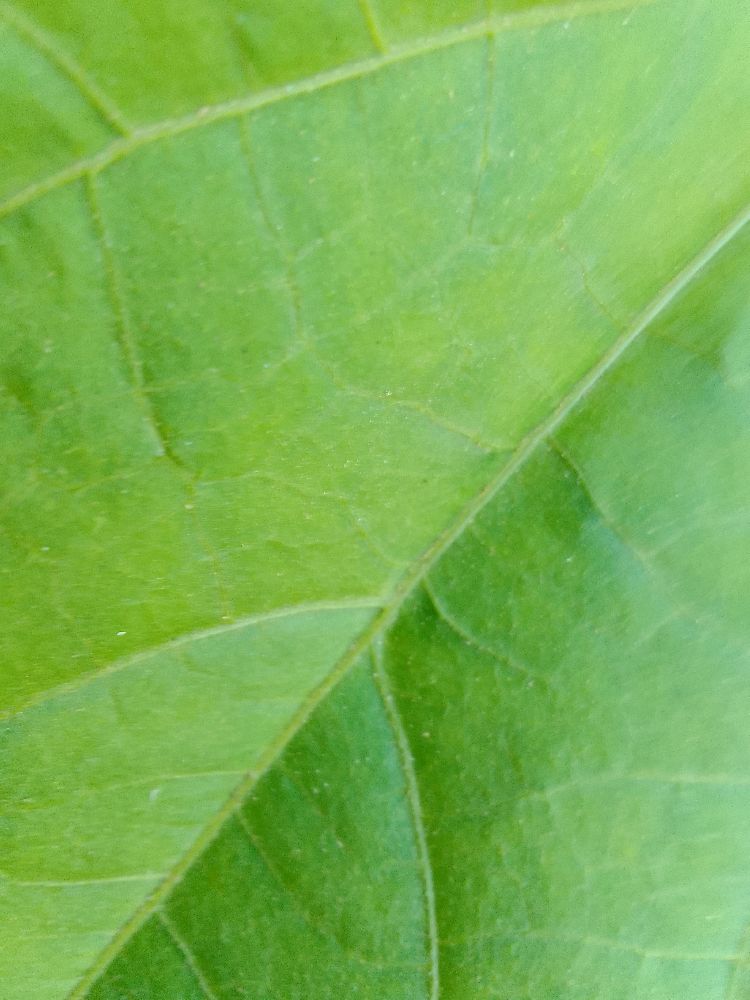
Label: healthy